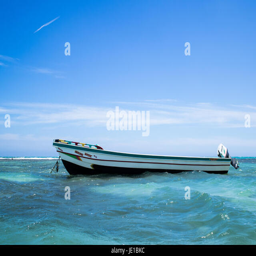
traditional fishing boats in the sea